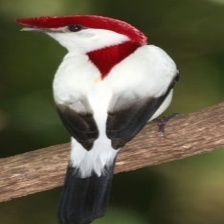
Species: ARARIPE MANAKIN
Scientific name: ANTILOPHIA BOKERMANNI